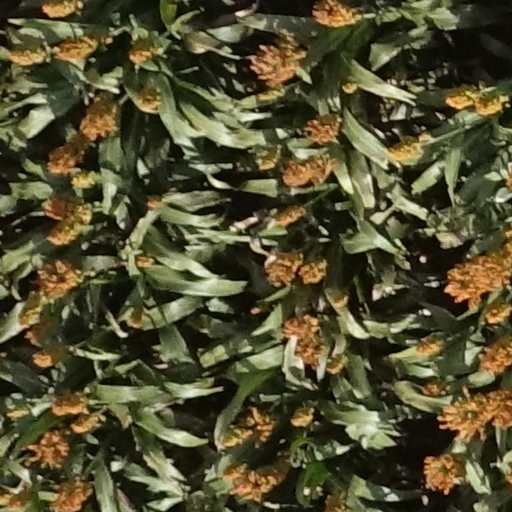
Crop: sorghum